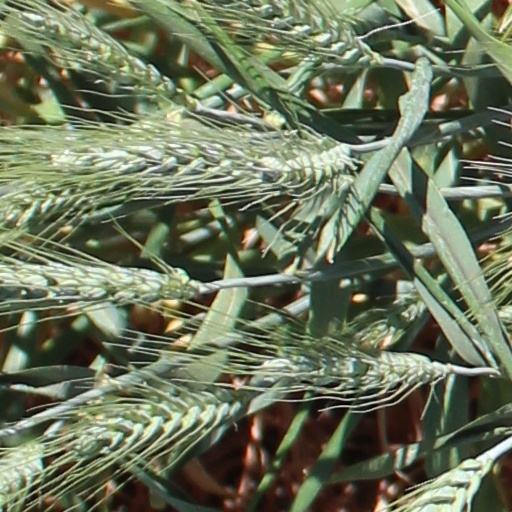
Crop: wheat